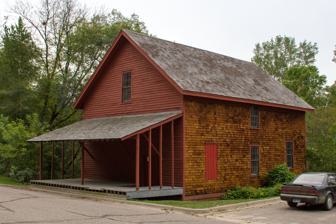
Building: Fair Haven Flour Mill
Country: United States of America
Year built: 1867
United States historic place Fair Haven Flour Mill U.S. National Register of Historic Places The Fair Haven Flour Mill viewed from the west Show map of Minnesota Show map of the United States Location 5001 Birchdale Road, Fairhaven, Minnesota Coordinates 45°19′1″N 94°12′53″W / 45.31694°N 94.21472°W / 45.31694; -94.21472 Area 13.2 acres (5.3 ha) Built 1867 NRHP reference No. 78001574 Added to NRHP April 14, 1978 The Fair Haven Flour Mill is a historic former mill on the Clearwater River in the unincorporated community of Fairhaven, Minnesota , United States.  Built in 1867, it is the third-oldest mill still standing in Minnesota . The mill ceased operations in 1942 and the milling equipment was sold for scrap when metal was in short supply during World War II.  The vacant mill was damaged by flooding and vandals in subsequent decades, but was restored in the 1970s and protected by the Fair Haven Mill Association. The mill is now preserved in Fairhaven Mill Park , which is owned and operated by adjacent Wright County with financial assistance from Stearns County . The mill was listed on the National Register of Historic Places in 1978 for its local significance in the themes of commerce, engineering, and industry. It was nominated for being one of the area's few surviving water-powered mills and one of the oldest extant mill buildings anywhere in Minnesota. See also List of watermills in the United States National Register of Historic Places listings in Stearns County, Minnesota References